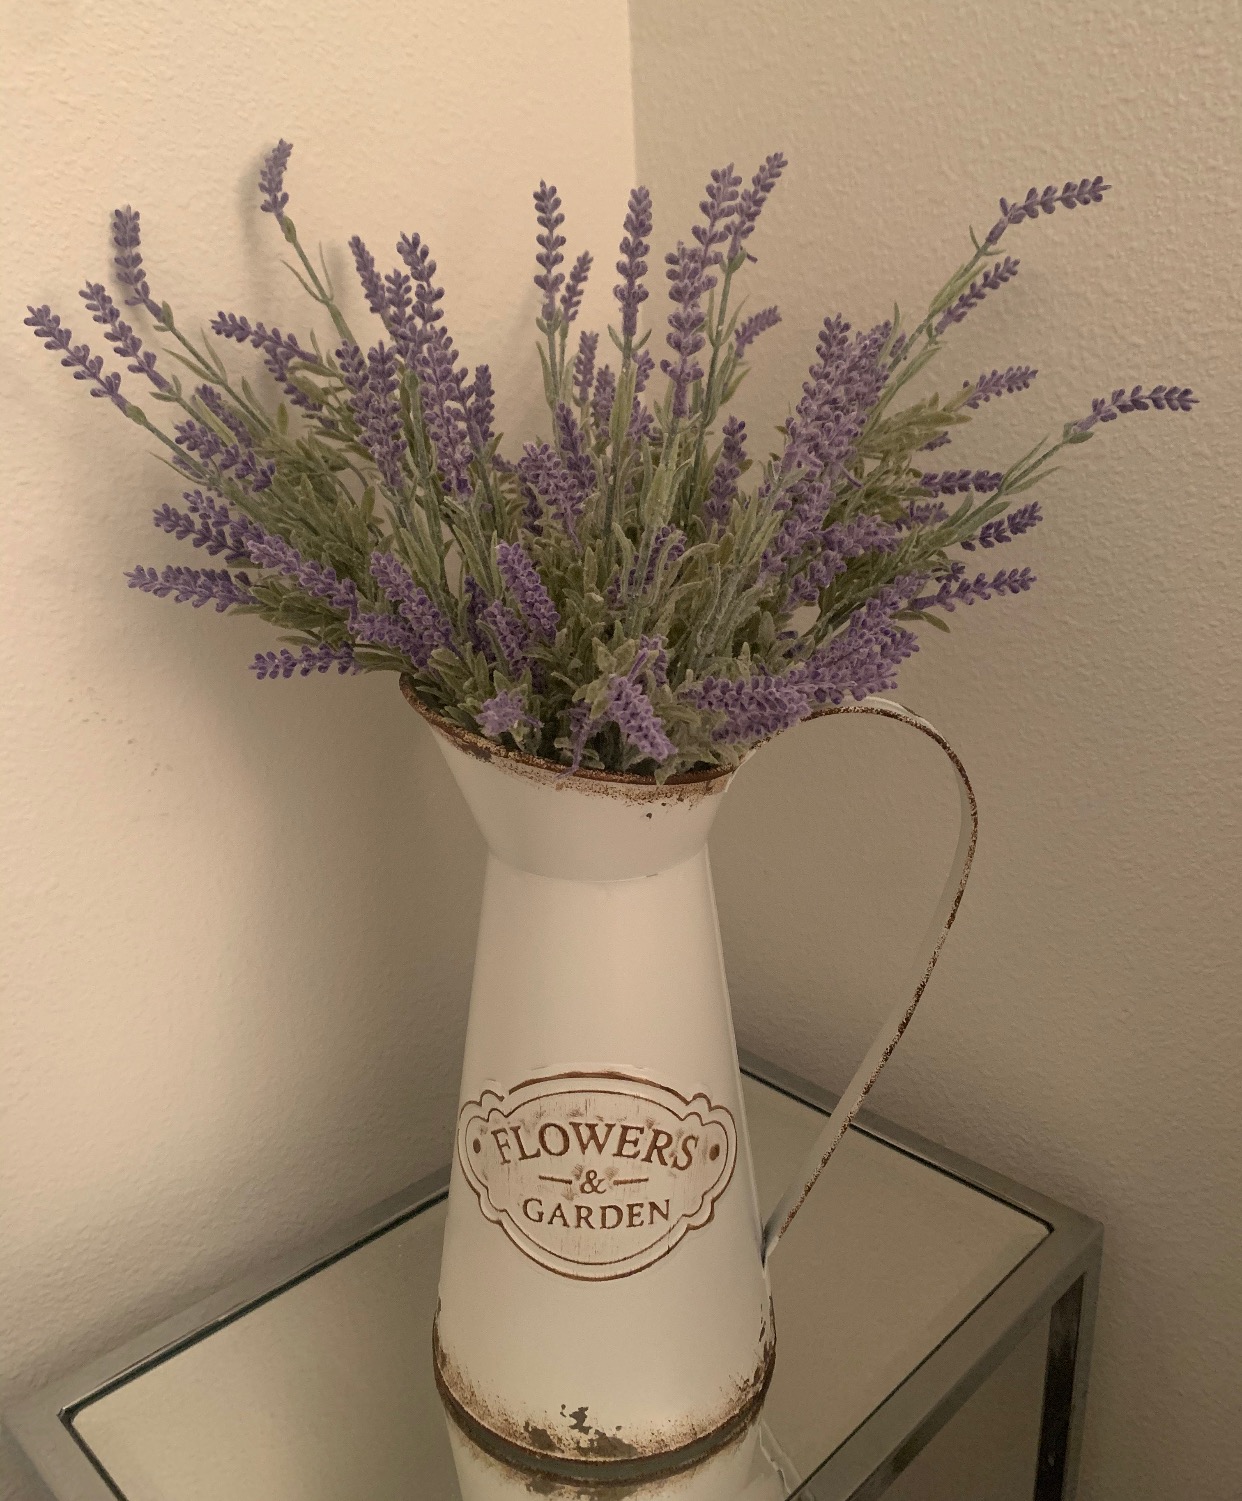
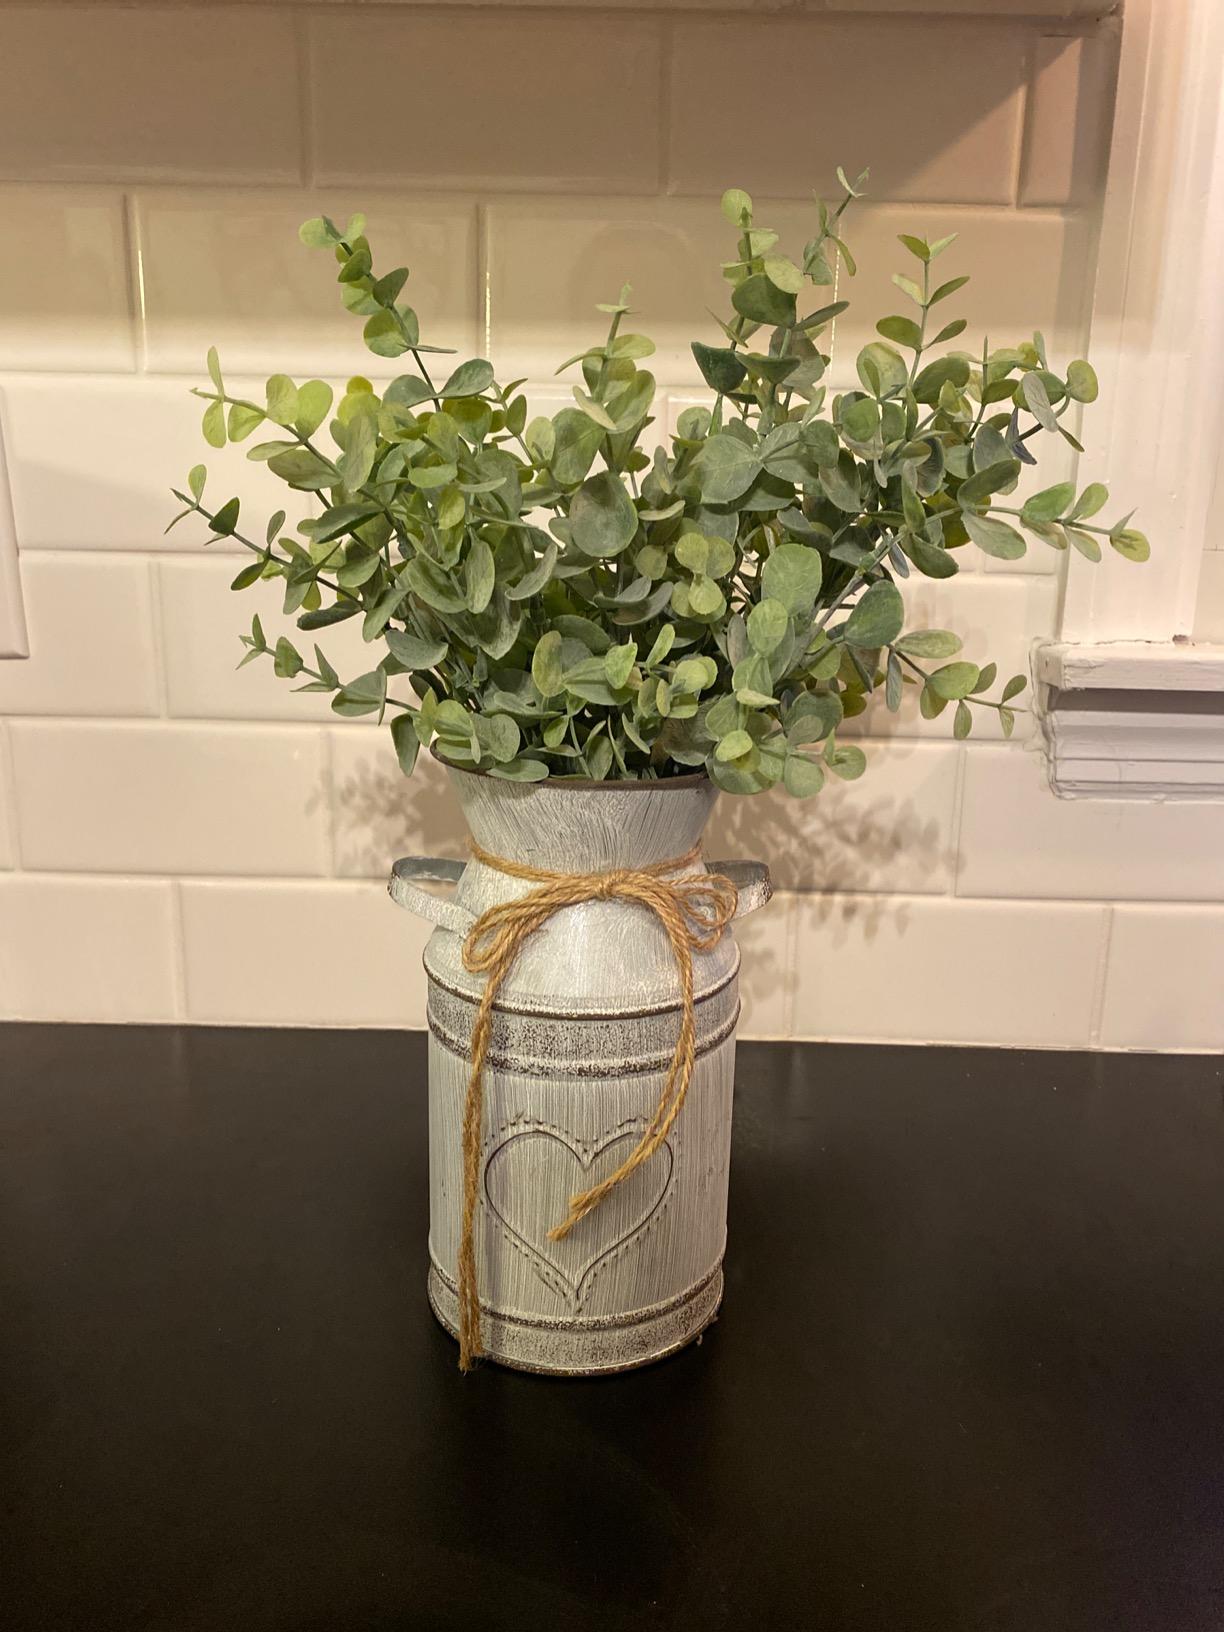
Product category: vase
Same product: no